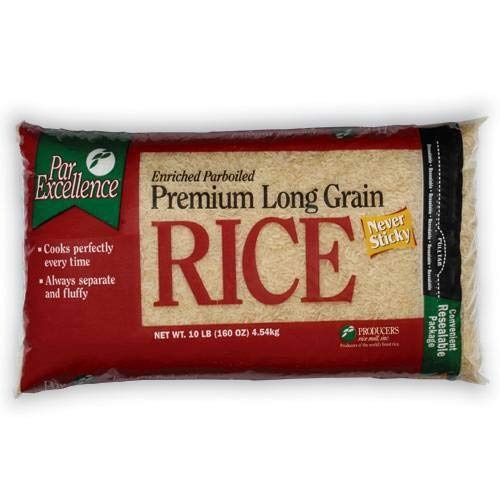
Item Name: ParExcellence Premium Long Grain Rice - 10lb
Bullet Point 1: Perfect rice every time
Bullet Point 2: Processed specially to cook up separate and fluffy, never sticky
Bullet Point 3: Perfect for restaurants as it holds for hours perfectly
Bullet Point 4: Perfect for family dining, no more sticky rice
Bullet Point 5: Keeps indefinitely when stored in refrigerator or freezer
Product Description: Extra long grain rice parboiled rice that always cooks separate and fluffy and holds for hours on steamtables. Cook time, 20-25 minutes.
Value: 160.0
Unit: Fl Oz

Price: 16.485